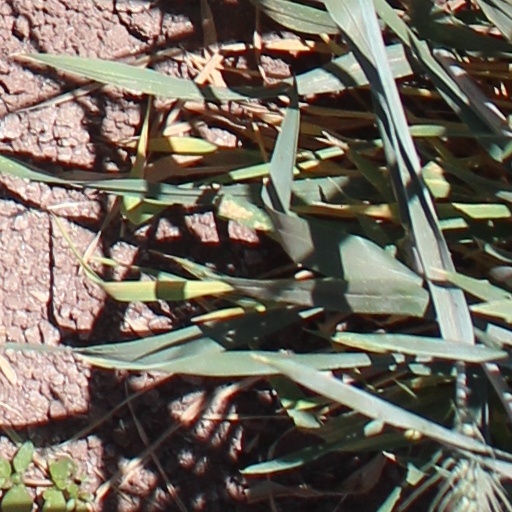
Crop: wheat